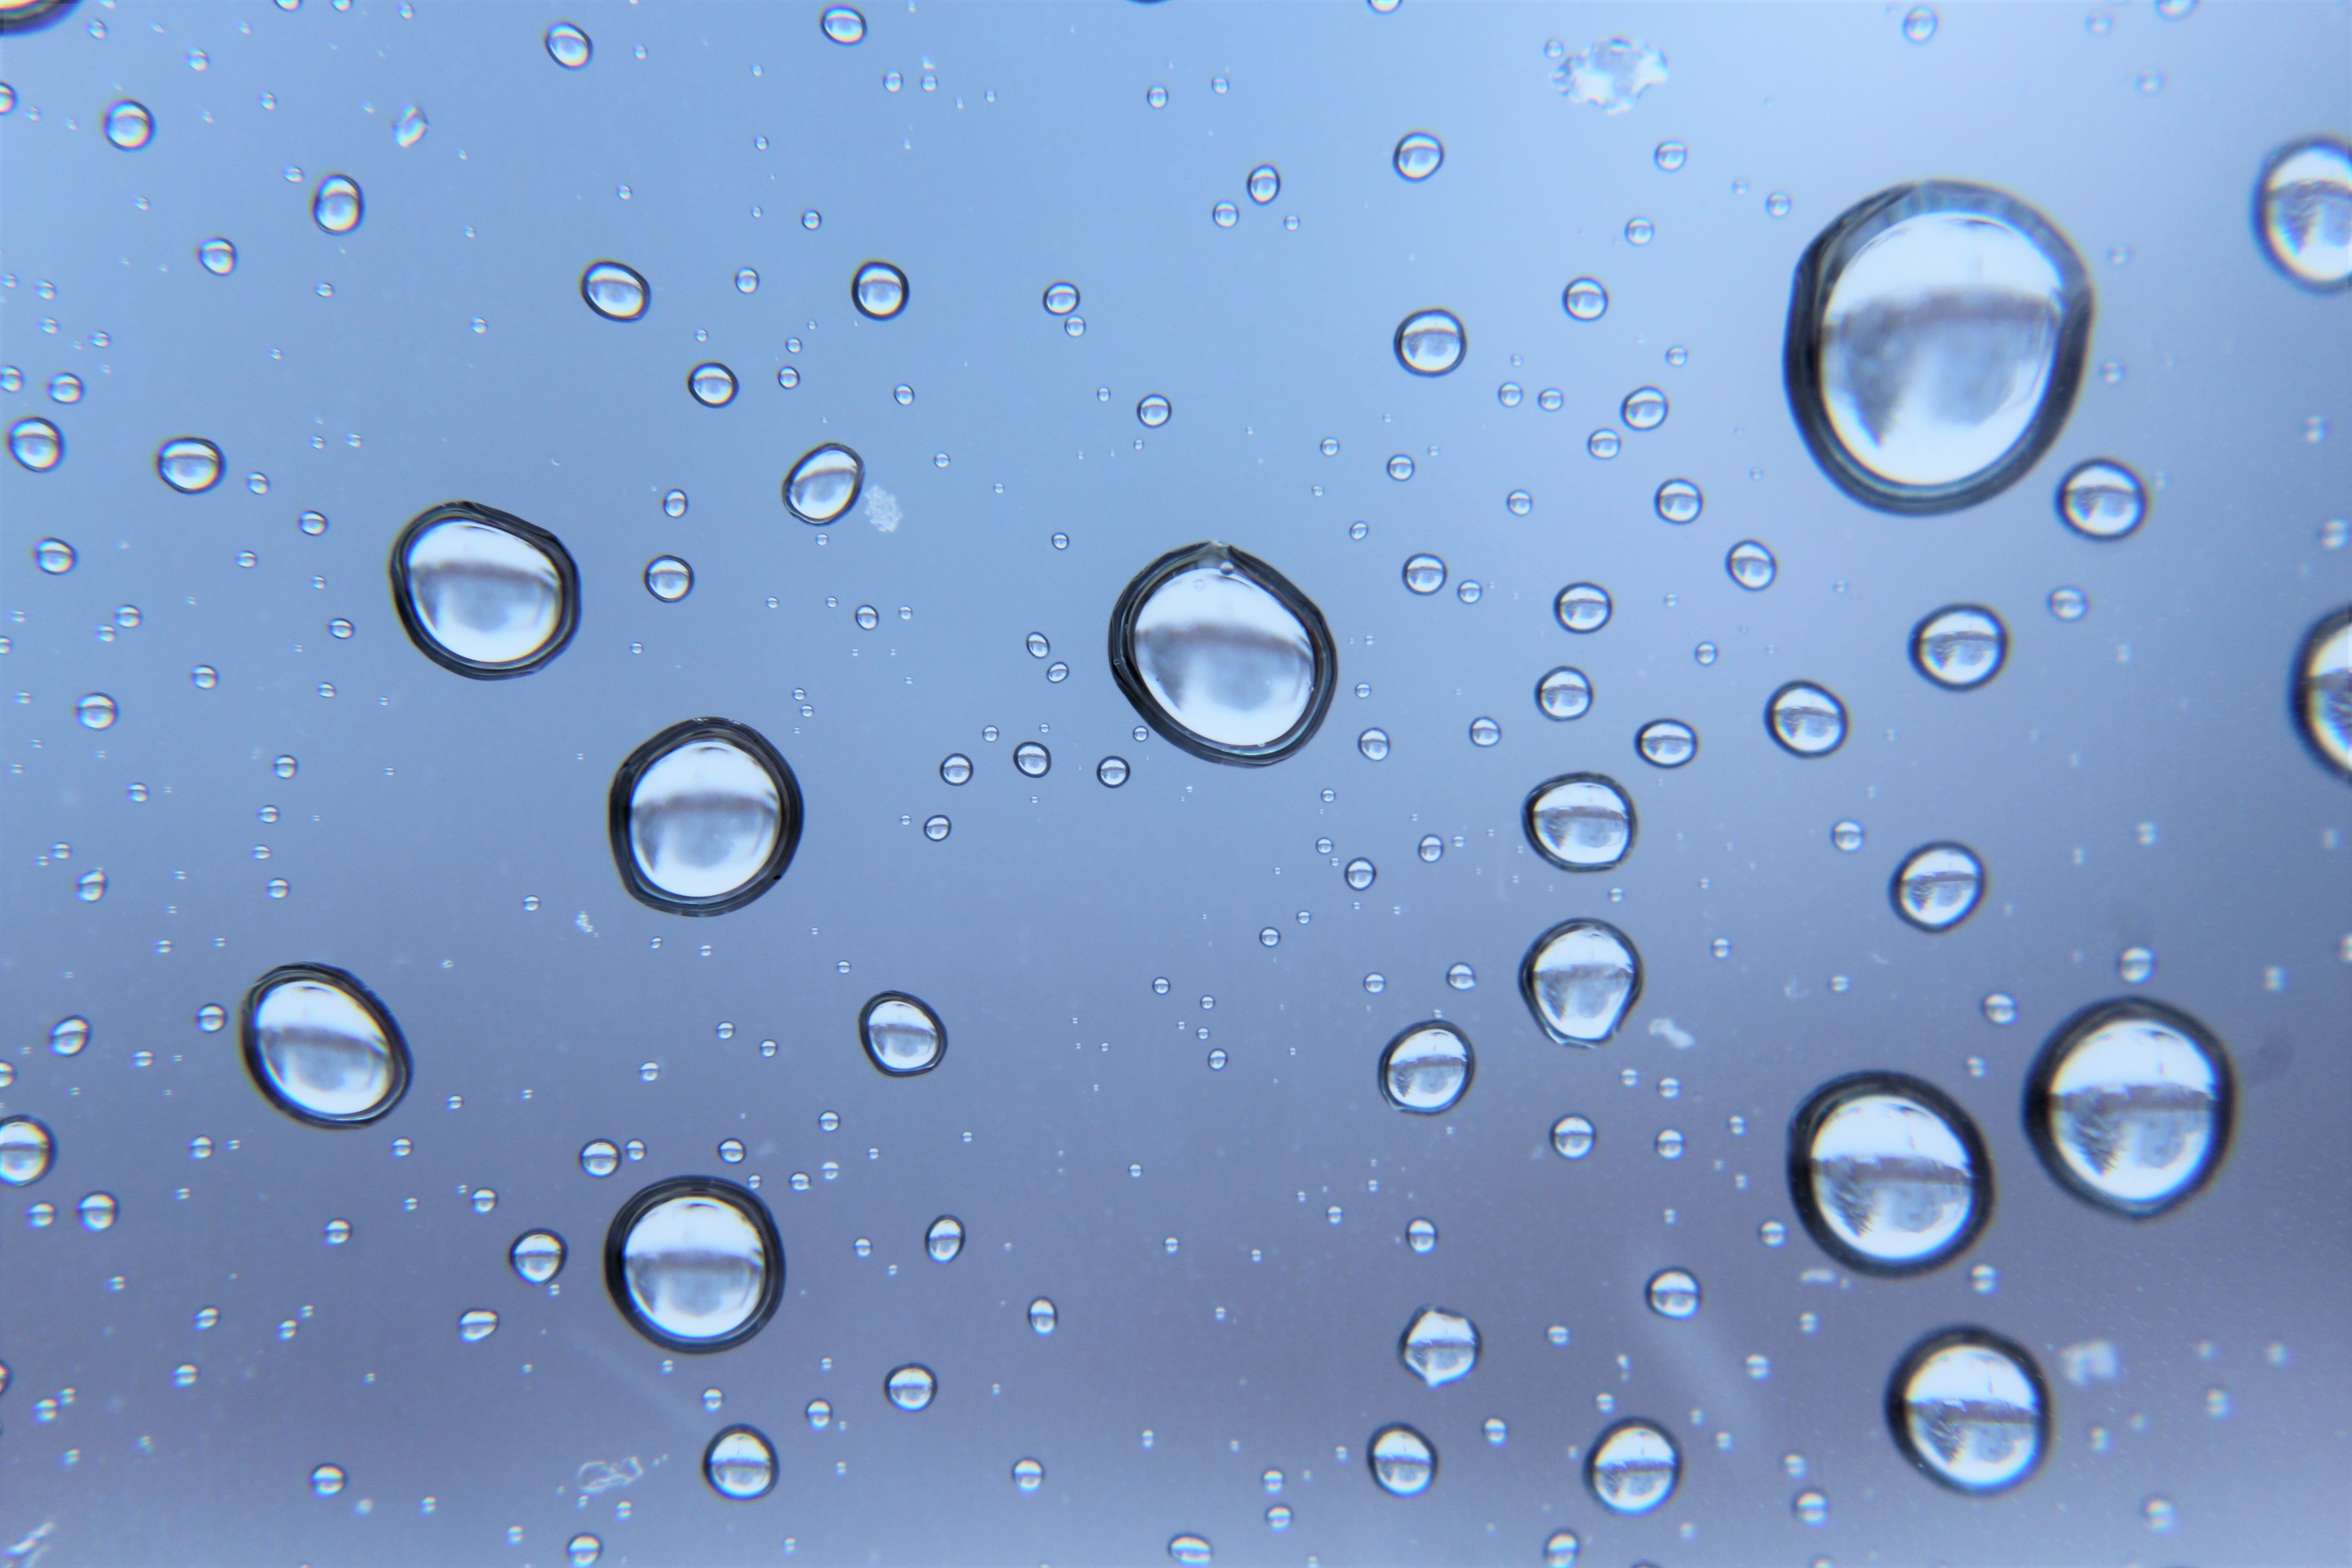
water, droplet, drop, dew, sky, texture, rain, moody, storm, blue, rain drop, circle, close up, raindrops, drops, moisture, macro photography, organism, computer wallpaper, liquid bubble